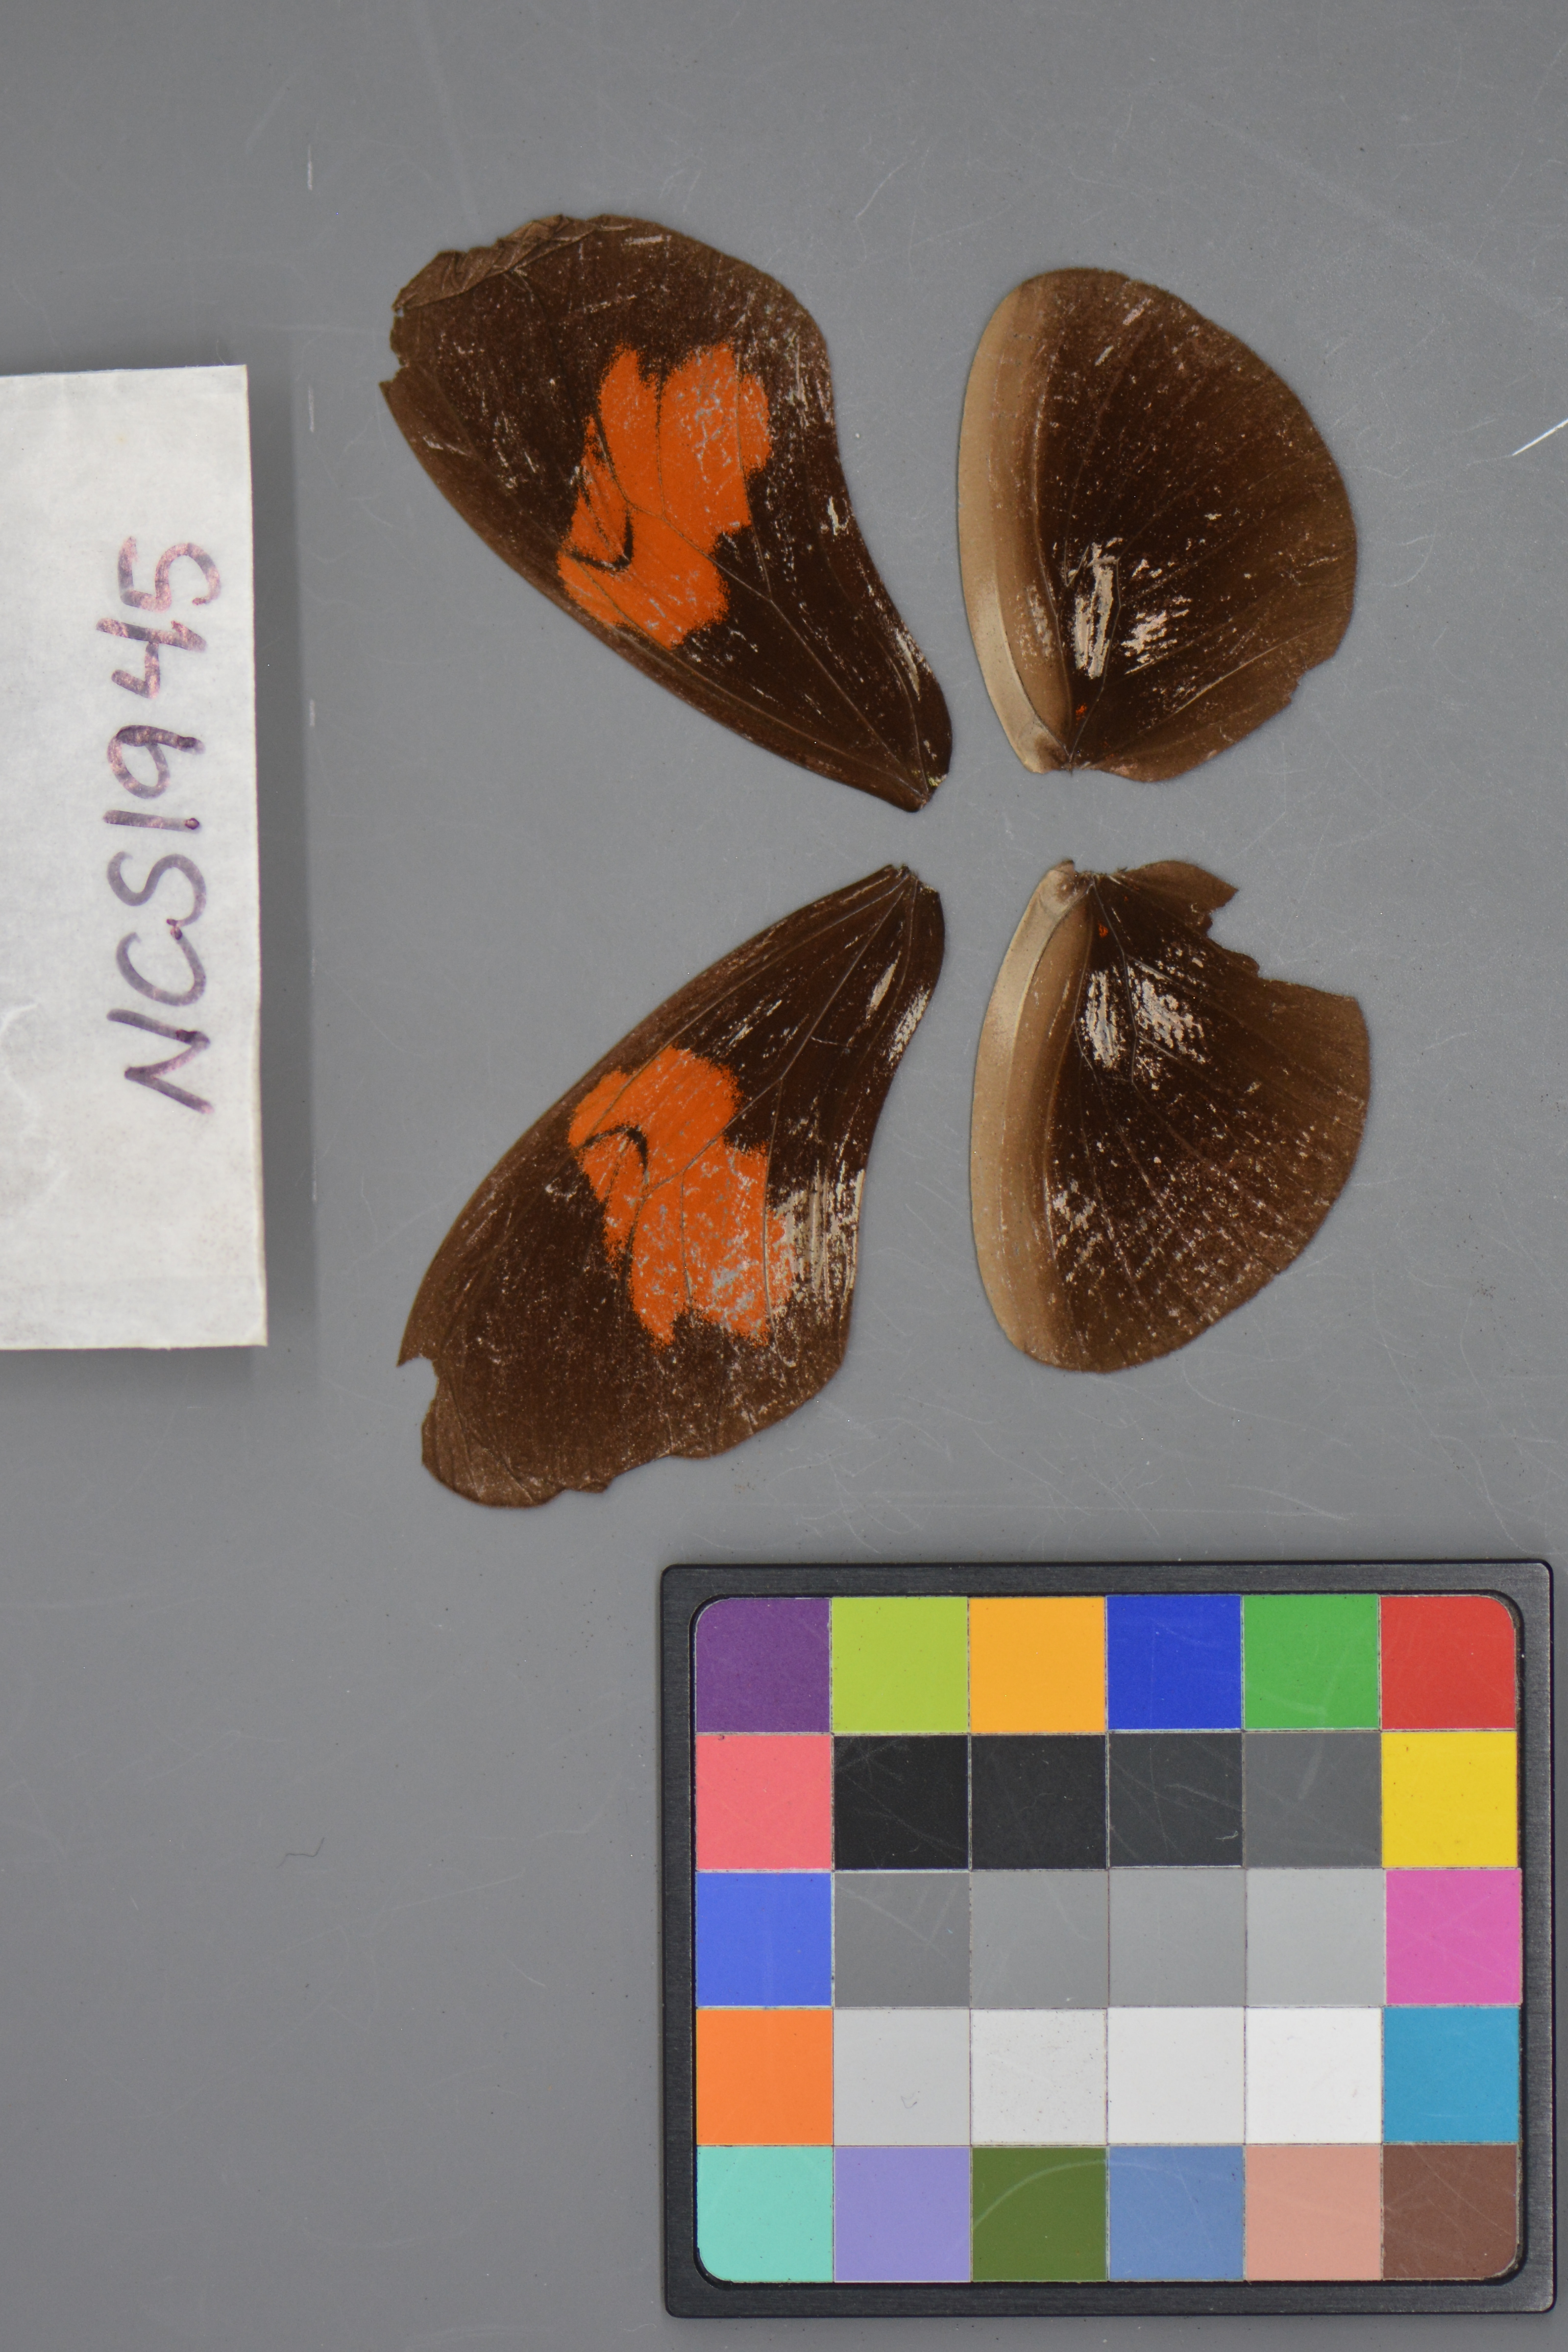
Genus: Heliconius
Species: erato
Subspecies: erato
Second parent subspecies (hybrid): hydara
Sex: female
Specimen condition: damaged
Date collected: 04-Jul-09